Archipelago of Saint-Pierre Lake

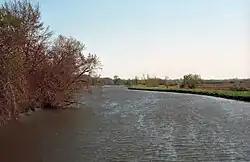

The area of the Archipelago has 14 tributaries draining an area of , for a monthly average flow of per second. The disproportion between the contribution of banks is impressive; the report is favourable to ten against one for the south shore to the Archipelago. The shore south of the Archipelago with only 4 rivers has a pool of for a flow per second while the bank on the north side of Archipelago with ten rivers covers only and flows that per second.